Dodeka keyboard

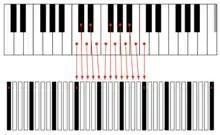
Comparison between Dodeka keyboard layout and traditional layout

The Dodeka design was developed together with the Dodeka Music Notation. It consists of a four-line chromatic staff, and represents rhythms only using the visual length of a bar on the staff, reminiscent of the appearance of "piano roll" in digital audio workstations.